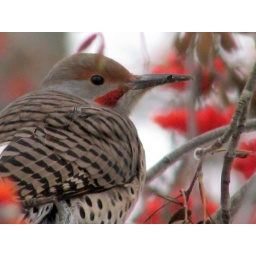
Northern Flicker in the Mountain Ash tree, (through two panes of kitchen window glass).Prince George, BC, December 2, 2009.